Oslo Commuter Rail

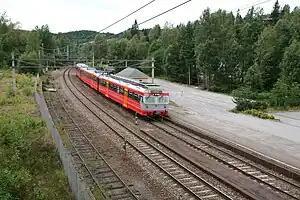
NSB Gjøvikbanen, here at Nittedal Station, won the bid to operate the Gjøvik Line for ten years, starting in 2006.

In the 1960s, NSB found the need for a new generation of trains. Class 69 was built in aluminum and were longer, allowing for more passengers per car. They had a maximum speed of ; this had a significant cost impact, as it allowed not only faster travel time, but allowed the services from Oslo Ø to Lillestrøm and Ski to run fast enough to dispense with one third of the previous number of units. Combined with the increased size, NSB could replace three three-car trains with two two-car trains. At the same time, some smaller stops were terminated to allow faster travel time. Eighty-eight units were delivered in four series between 1970 and 1993, with later series having a three-car configuration. On 3 June 1973, the long Lieråsen Tunnel opened, shortening the Drammen Line by . The long section from Asker to Spikkestad was kept as a branch line, and named the Spikkestad Line, while the section from Spikkestad to Brakerøya was removed.